Renton F.C.

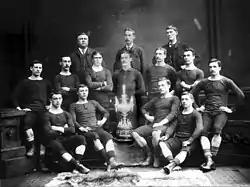
Renton 1888–89 team

Three months after their second Scottish Cup triumph, Renton returned to the scene, the second Hampden Park in Glasgow, to face FA Cup holders West Bromwich Albion in a challenge match billed as being for the "Championship of the United Kingdom and the World". The fixture was really no more than a friendly organised between the clubs, without any direct sanction from the respective national associations. Given there were no league competitions as yet, a meeting between the English and Scottish Cup winners could reasonably lay some claim to deciding the leading club in the UK (albeit without any opportunity for the Welsh or Irish equivalents to compete). When Renton won the World Cup, the footballing world was in its infancy in 1888, almost exclusively played by Scottish and English clubs. It was a World Cup Championship by default – nevertheless Renton's claim is undisputed. A “Champion of the World” sign was proudly displayed on the pavilion at Tontine Park. The trophy can be found in the Hampden Park museum.